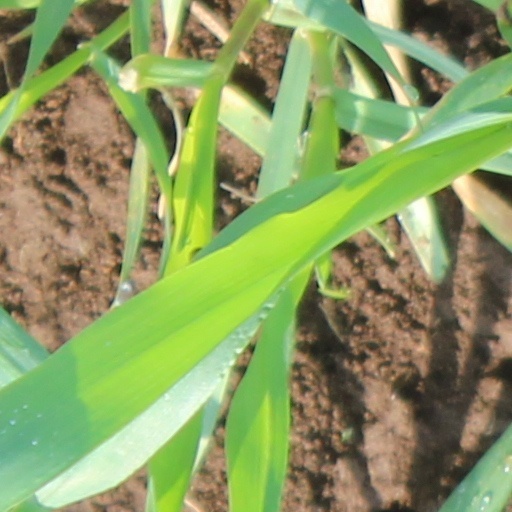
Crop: wheat